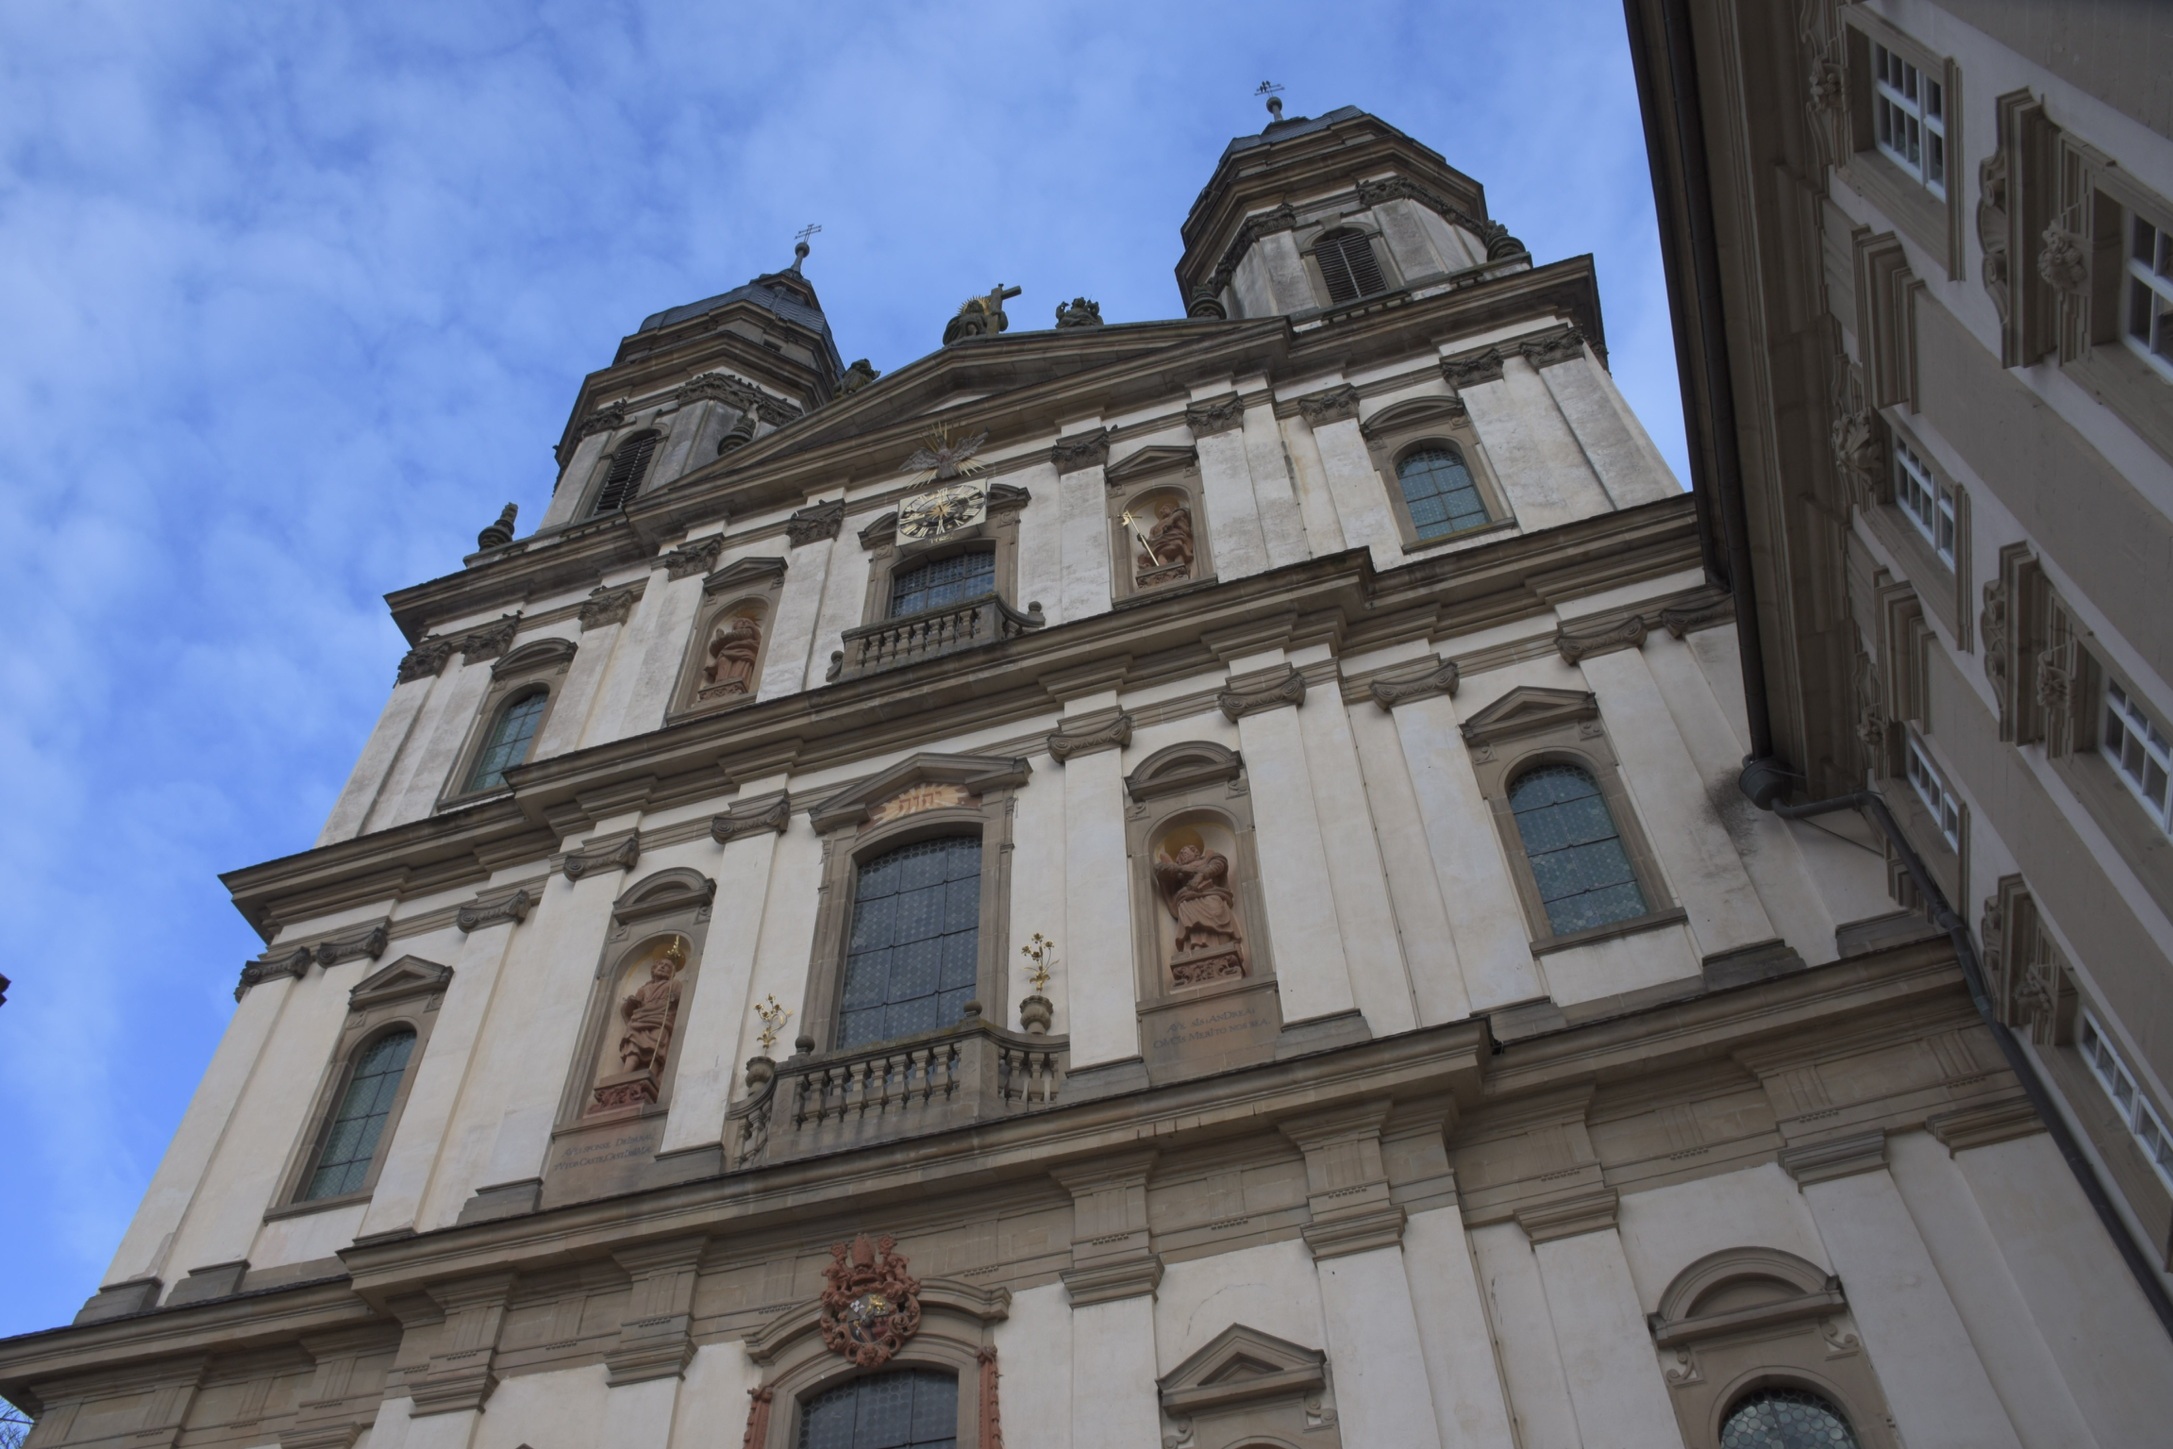
architecture, building, city, downtown, religion, landmark, facade, monastery, basilica, believe, human settlement